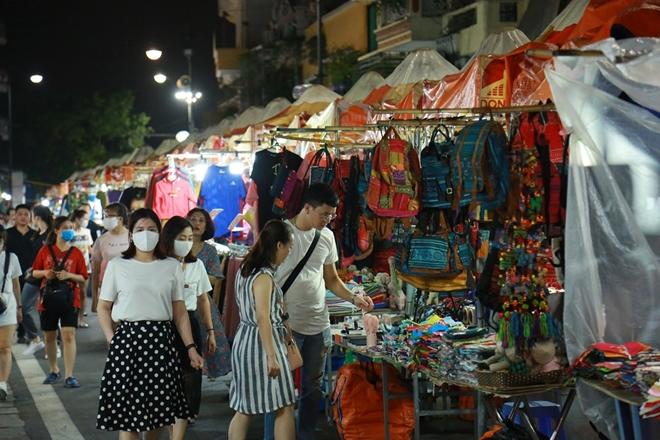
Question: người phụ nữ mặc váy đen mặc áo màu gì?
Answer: màu trắng